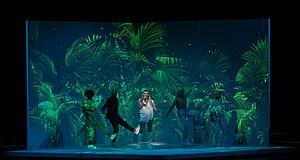
Malte est l'un des quarante et un pays participants du Concours Eurovision de la chanson 2019, qui se déroule à Tel-Aviv en Israël. Le pays est représenté par Michela Pace, sélectionnée via X Factor Malta, et sa chanson Chameleon, sélectionnée en interne par le diffuseur maltais TVM. Le pays termine à la 14ᵉ lors de la finale du Concours, recevant 107 points.